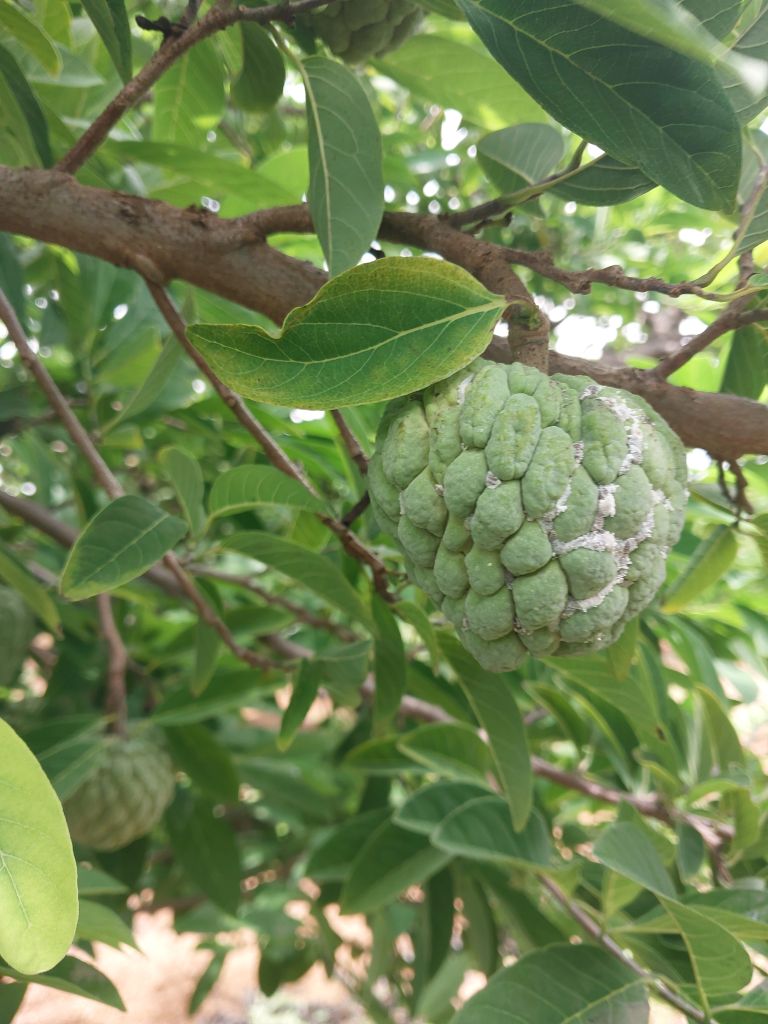
Disease label: Mealy Bug